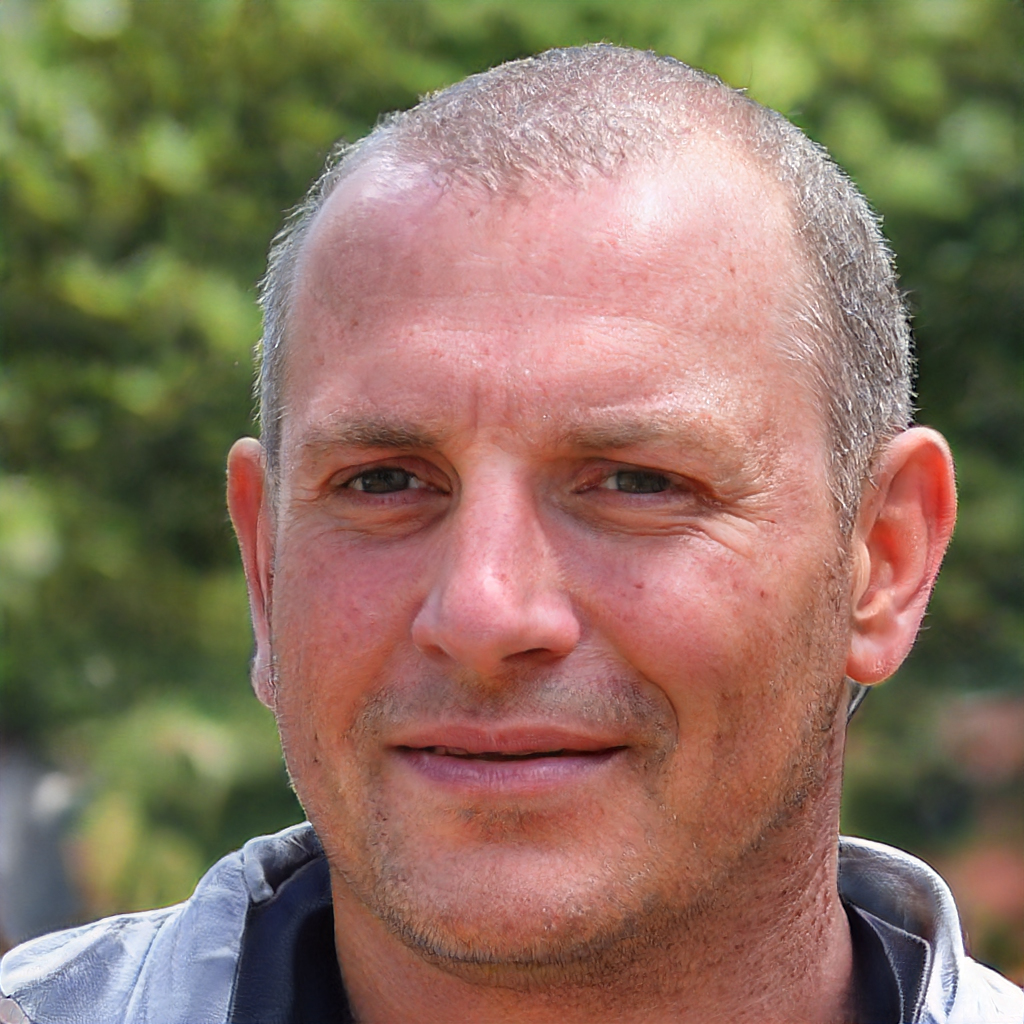
Gender: Male